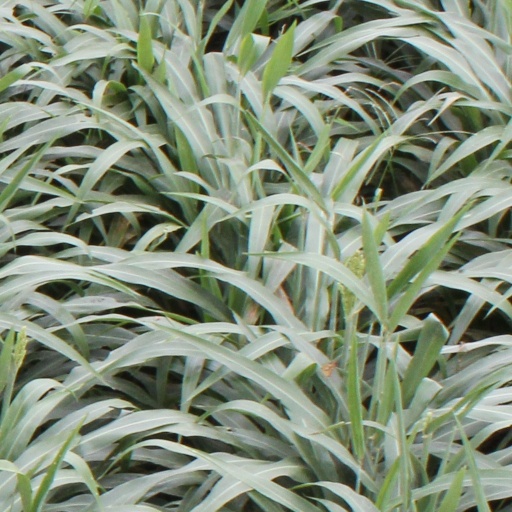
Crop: sorghum